Gibson Modernistic Series

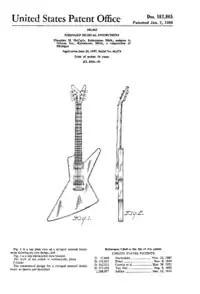
Patent drawing of the Gibson Futura, prototype for the Gibson Explorer.

The solid-body design allowed for unconventional shapes, as the absence of a resonance chamber removed traditional constraints, with comfort being the primary limitation. McCarty personally oversaw the development, commissioning designers to create innovative sketches for the Gibson Modernistic series: the Gibson Explorer, Gibson Flying V, and Gibson Moderne. The Explorer and Moderne evolved from nearly 100 proposals, while the Flying V was McCarty's original concept.